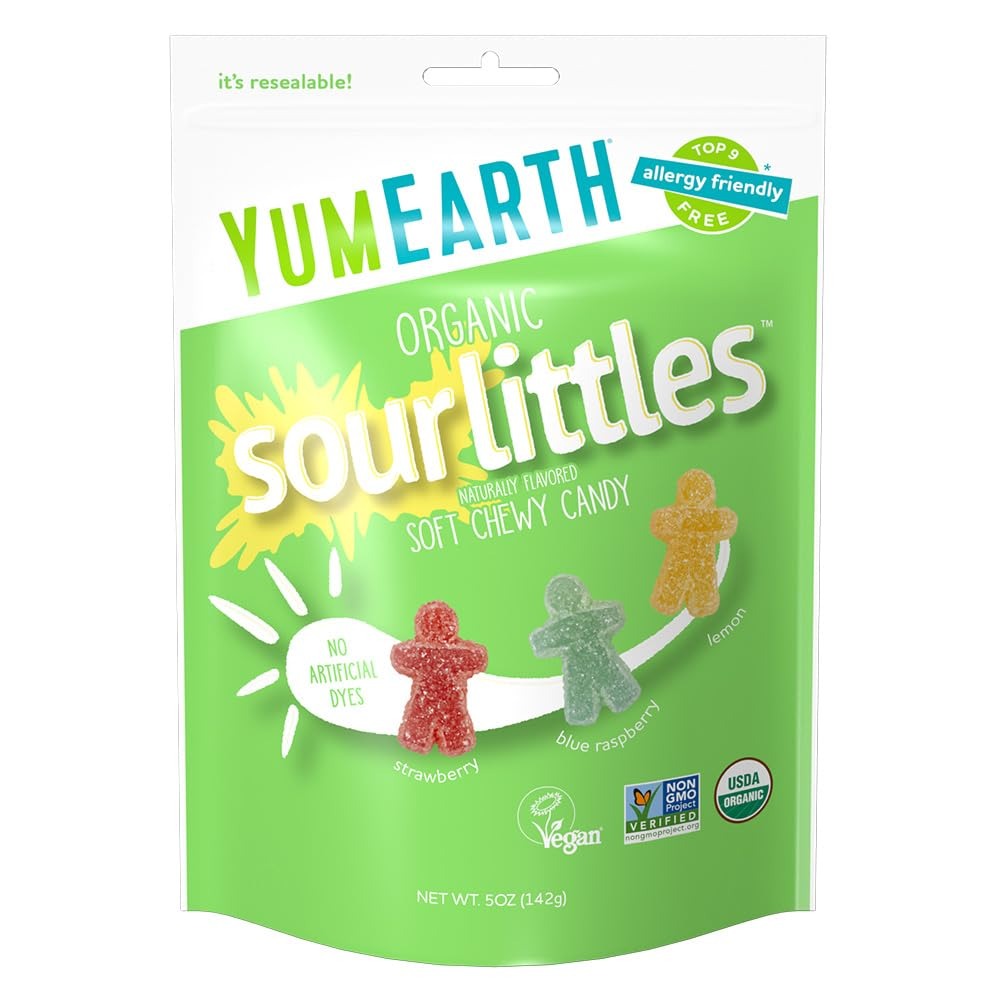
Item Name: YumEarth Organic Sour Littles Chewy Candy - Allergy Friendly (Top 9 Free), No Artificial Dyes or Flavors, Non GMO, Gluten Free, Vegan Candy Snacks - 5 Ounce Bag
Bullet Point 1: YUMEARTH SOUR LITTLES: Pucker up for these delicious Sour Littles! Enjoy three classic fruity flavors, with no artificial dyes, artificial flavors, or high fructose corn syrup.
Bullet Point 2: TOP 9 ALLERGEN FREE: A perfect choice for a variety of dietary restrictions! Our candies do not contain peanuts, gluten, tree nuts, milk, eggs, fish, shellfish, soy, or sesame.
Bullet Point 3: ORGANIC VEGAN CANDY: YumEarth products are formulated with organic ingredients and are Non-GMO Certified, Gluten Free, and Vegan.
Bullet Point 4: SOUR FRUITY CANDIES IN A RESEALABLE BAG: Perfect for your pantry, to snack on, or to bring on your travels.
Bullet Point 5: DELICIOUS TREATS FOR EVERY DAY: At YumEarth, we make delicious treats that everyone can enjoy. Our candy bites are perfect for birthdays, class parties, school snacks, Halloween, Valentine's Day, Easter, and all other holidays and festive celebrations.
Value: 5.0
Unit: Ounce

Price: 5.38